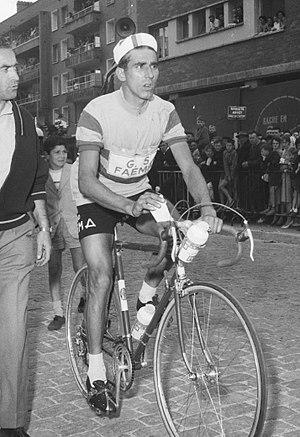
Alejandro Martín Bahamontes dit Federico Bahamontes ou Federico Martín Bahamontes, né le 9 juillet 1928 à Val de Santo Domingo, dans la province de Tolède en Espagne, est un coureur cycliste espagnol. Surnommé « l'Aigle de Tolède », il est considéré comme l'un des meilleurs grimpeurs de l'histoire du cyclisme. Professionnel de 1954 à 1965, il a notamment remporté le Tour de France 1959 et le Grand Prix de la montagne de cette épreuve à six reprises, ce qui en fait le deuxième coureur en nombre de victoires sur ce classement après Richard Virenque.